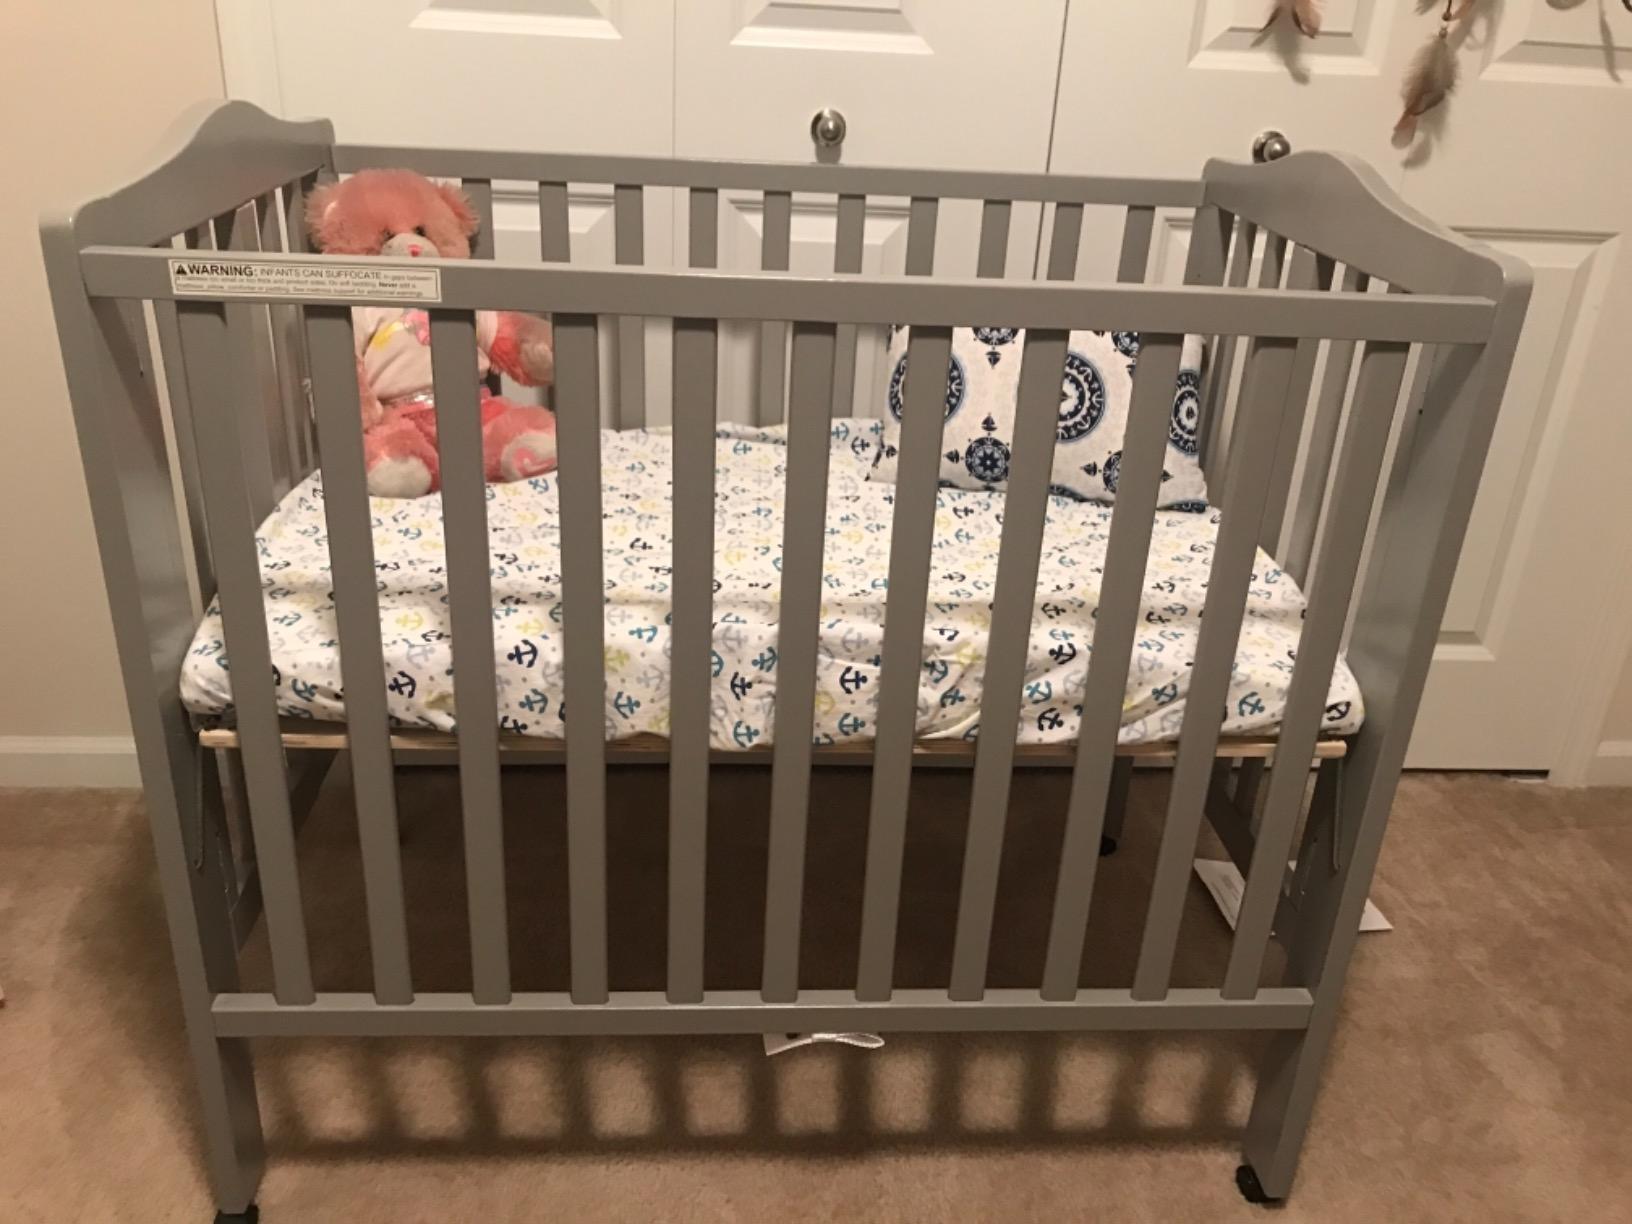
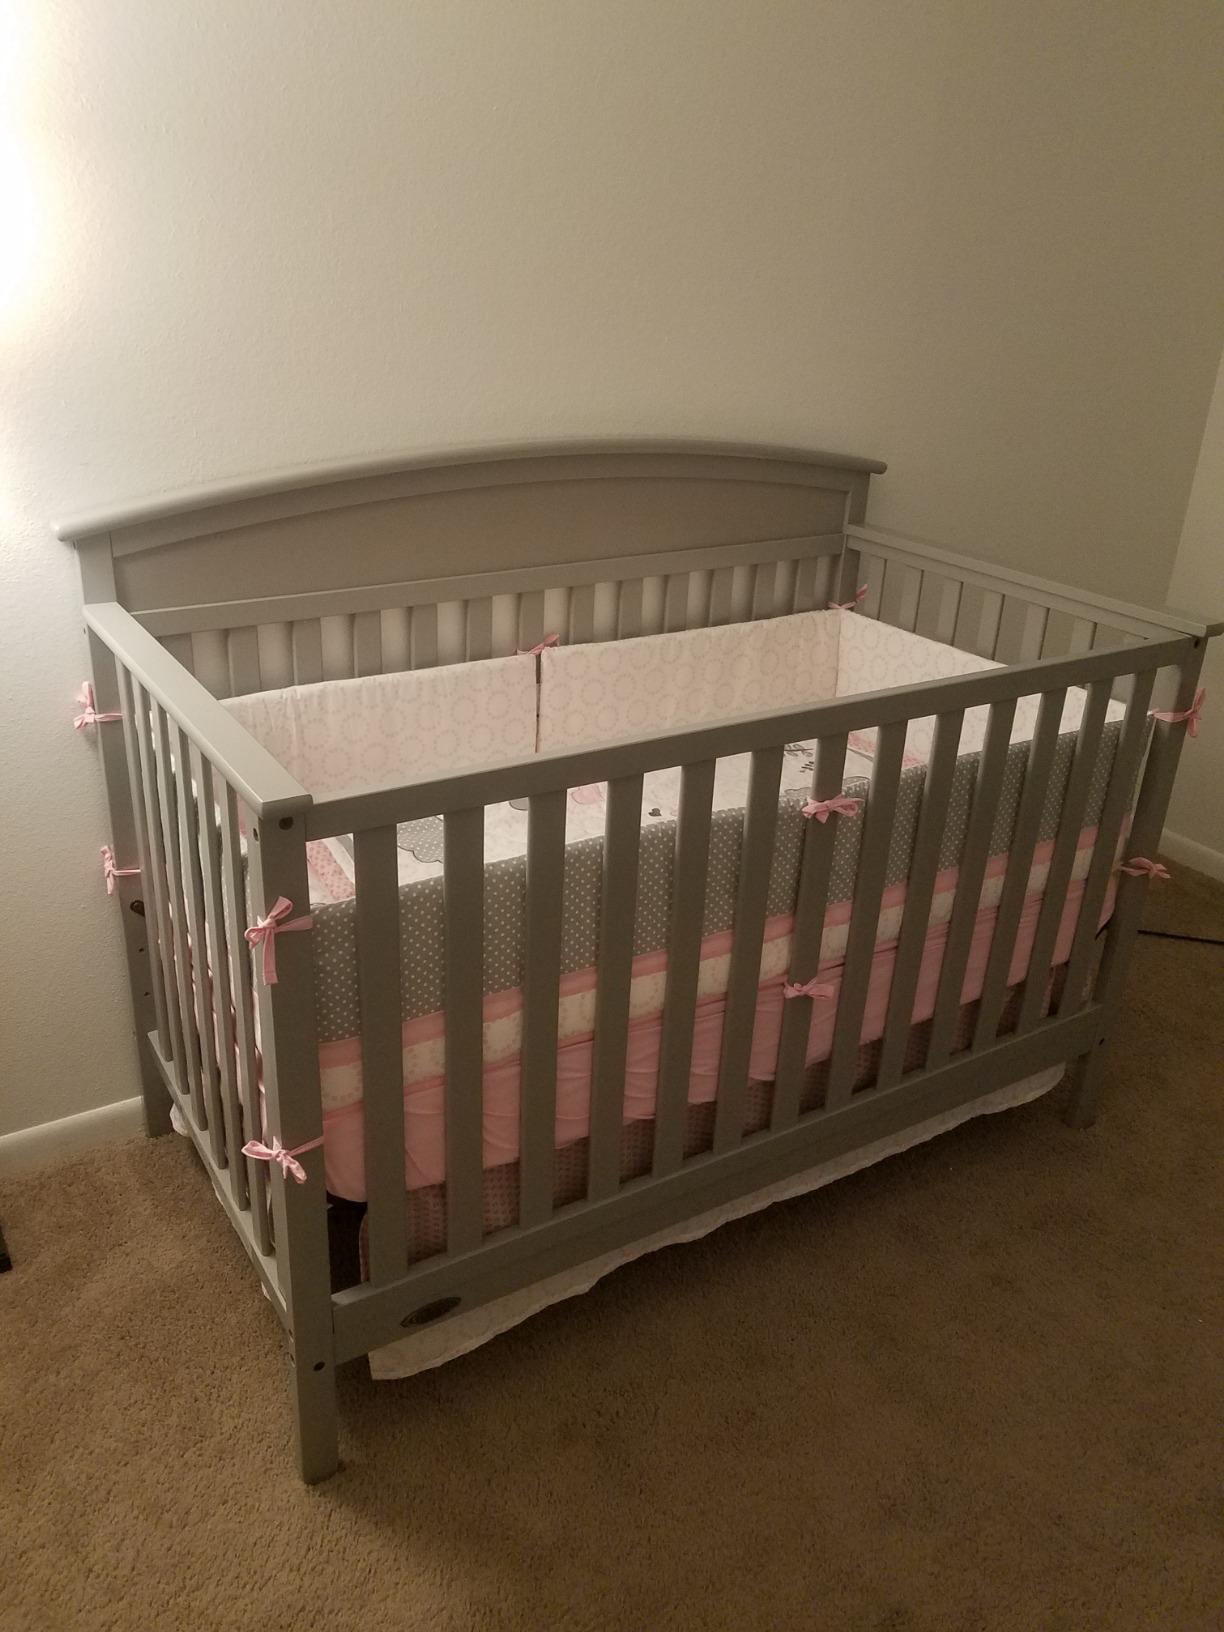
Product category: products_crib
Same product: no